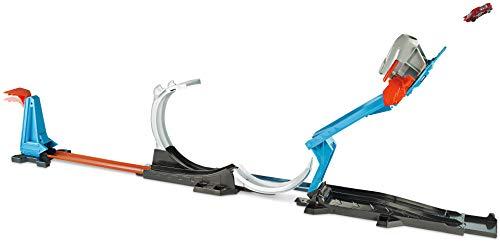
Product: Hot Wheels Track Builder Rocket Launch Challenge Playset
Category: Toys & Games | Play Vehicles | Vehicle Playsets
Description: Reconfigure the entire set– all the pieces move around to create different stunts within the set or connect to other parts of your Track Builder world.
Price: $29.90
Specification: ProductDimensions:2.8x18x12inches|ItemWeight:1.26pounds|ShippingWeight:2.82pounds(Viewshippingratesandpolicies)|DomesticShipping:ItemcanbeshippedwithinU.S.|InternationalShipping:ThisitemcanbeshippedtoselectcountriesoutsideoftheU.S.LearnMore|ASIN:B074R5V4TZ|Itemmodelnumber:FLK60|Manufacturerrecommendedage:5-9years